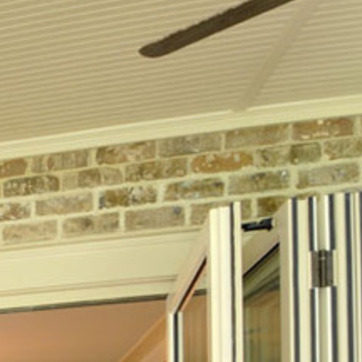
Material: brick